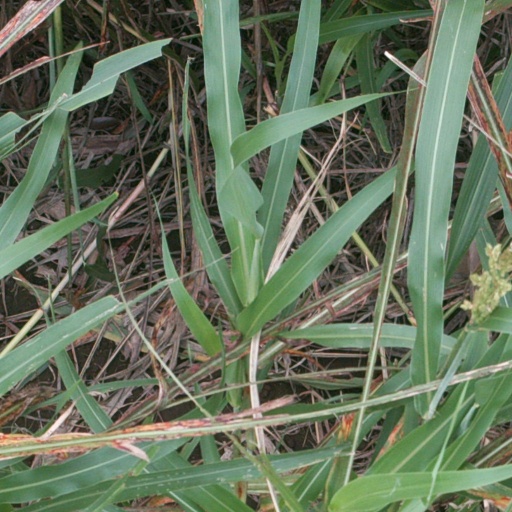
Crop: sorghum